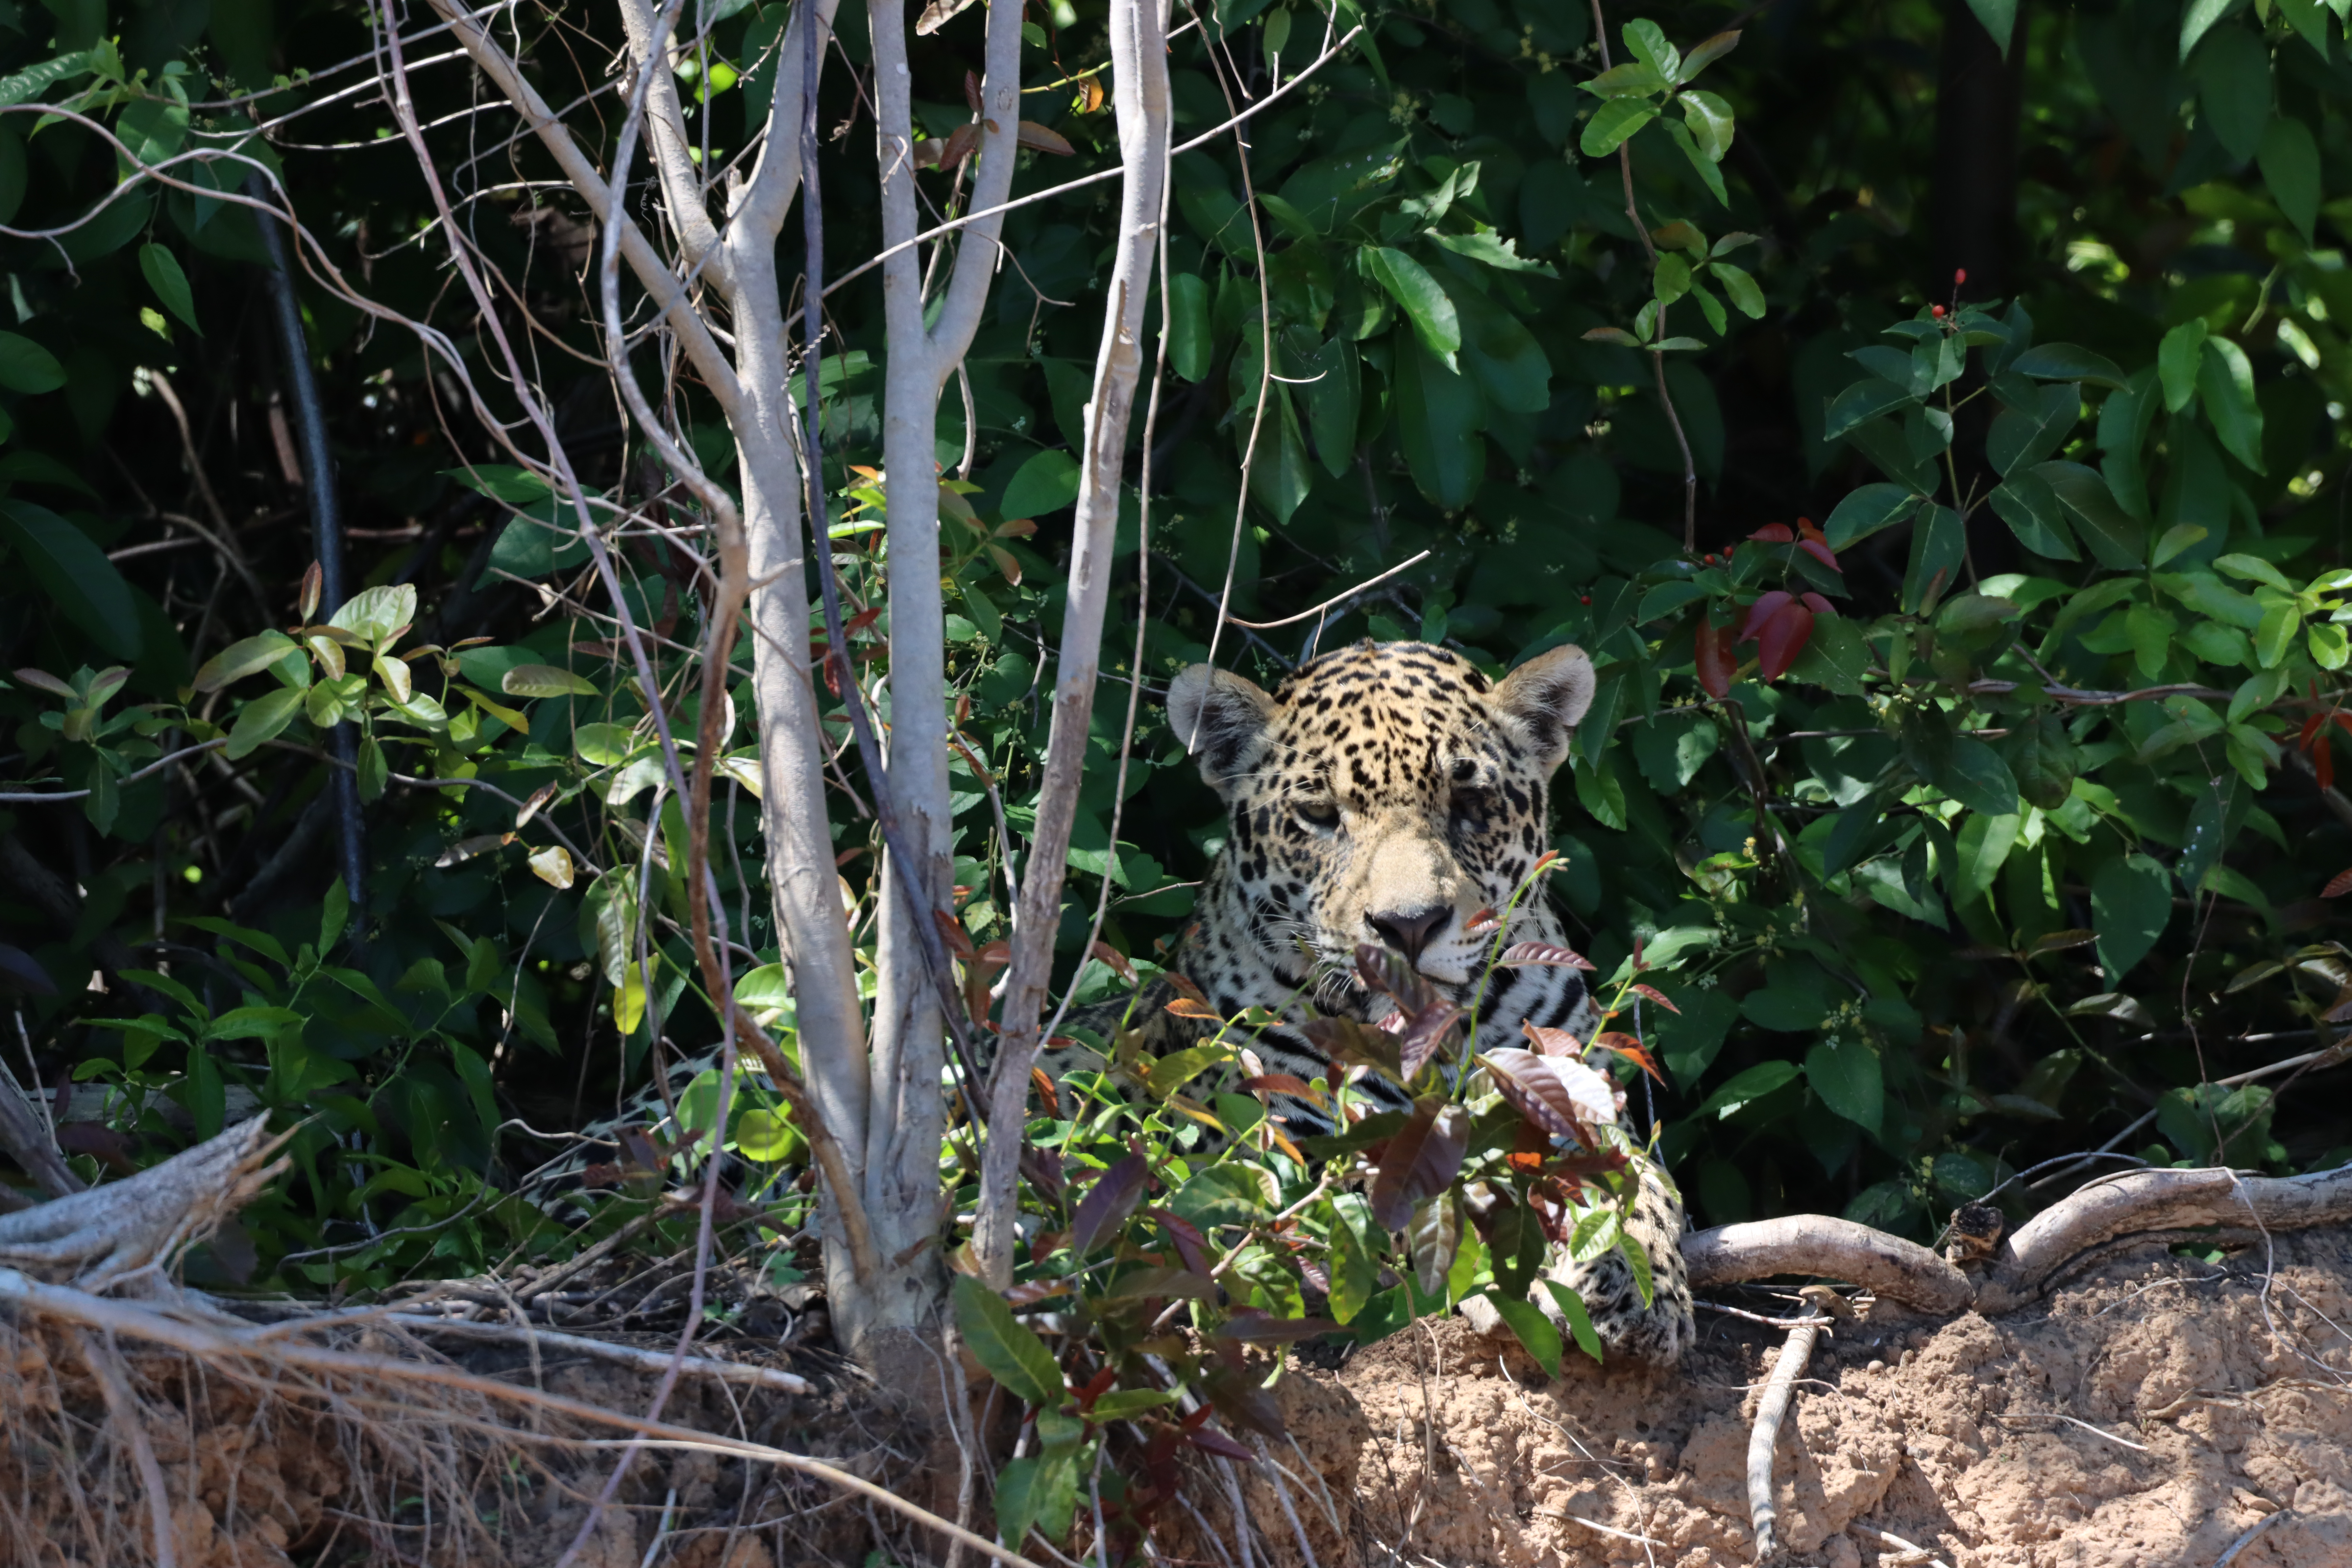
Jaguar: Lua